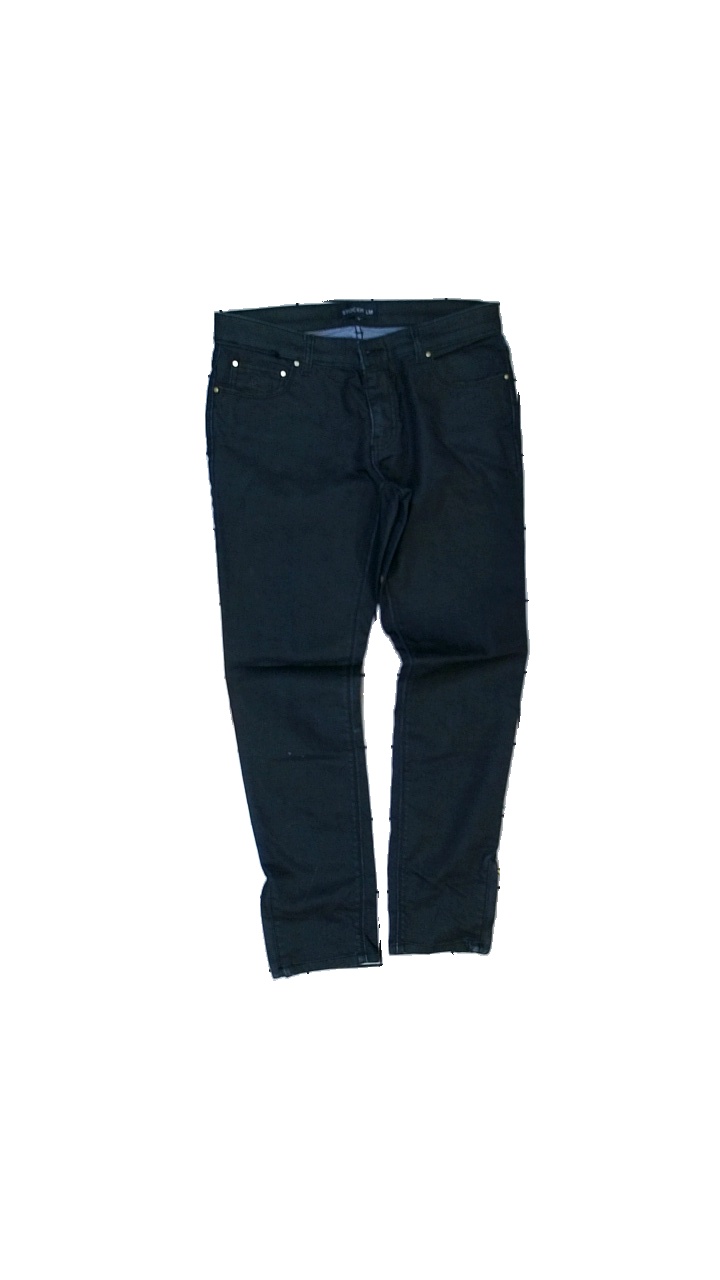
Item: Trousers (Ladies)
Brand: Stockhlm
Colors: Blue
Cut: Regular
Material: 60% polyester, 40% cotton
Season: All
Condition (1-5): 3
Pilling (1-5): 4
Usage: Remake
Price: <50